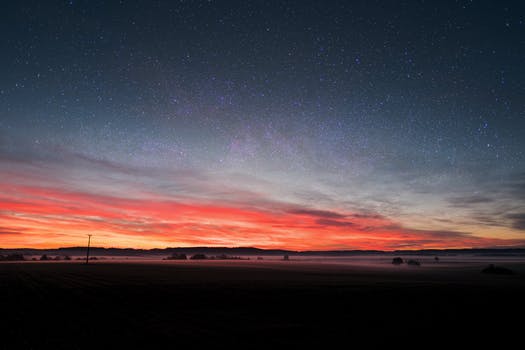
Label: No Watermark